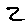
Label: 2